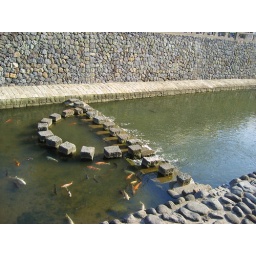
Koi-fishes were in every river and water pond